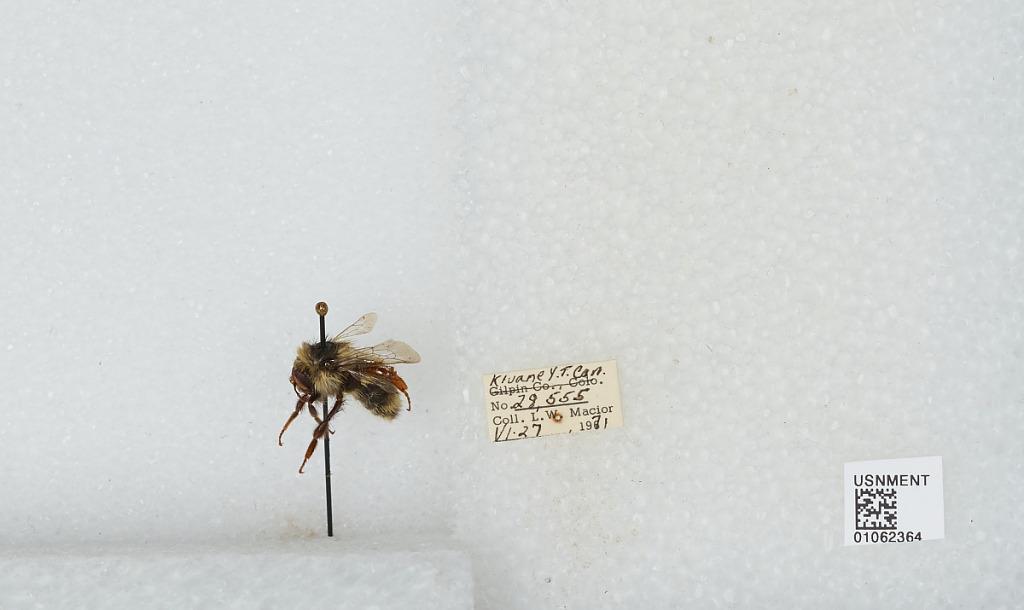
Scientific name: Bombus bifarius nearcticus
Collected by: L. Macior
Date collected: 1971-6-27
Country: Canada
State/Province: Yukon Territory
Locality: Kluane
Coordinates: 60.75, -139.5